Ice hockey in Calgary

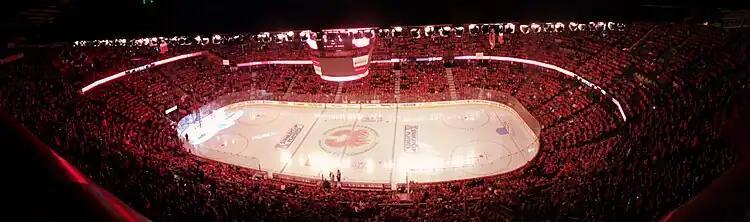
The "C of Red"

The history of ice hockey in Calgary extends back well over a century to the first recorded ice hockey game in Alberta in 1893. Imported from eastern Canada, the game's popularity rapidly grew in the city, with teams at every level playing for and capturing Canada's national championships. Calgary is known today as one of Canada's best ice hockey cities with the Calgary Flames (NHL), Calgary Wranglers (AHL) and Calgary Hitmen (WHL) receiving immense support from the city. The Calgary Oval X-Treme is one of the most dominant women's ice hockey teams in the country, while Junior A ice hockey is also well supported with two teams in the city. Calgary is home to the Mac's AAA midget hockey tournament, one of the most prestigious midget hockey tournaments in the world which has seen dozens of future National Hockey League players play in this city before their professional careers began.